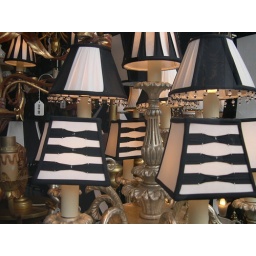
The window of an antique lamp shop in Kensington.